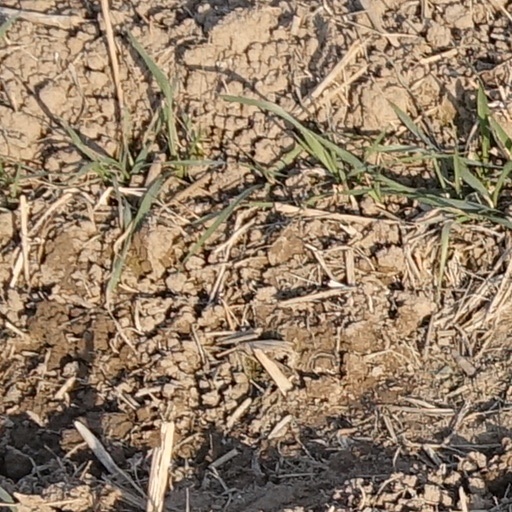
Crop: wheat